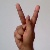
The image shows a hand gesture representing the letter 'K' in Indian Sign Language.